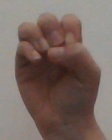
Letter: ha